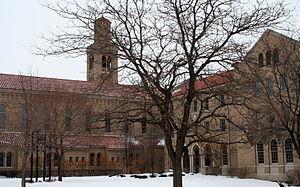
Les Sœurs de Saint François de Rochester ou Franciscaines de la congrégation de Notre Dame de Lourdes sont une congrégation religieuse féminine enseignante, hospitalière et sociale de droit pontifical.